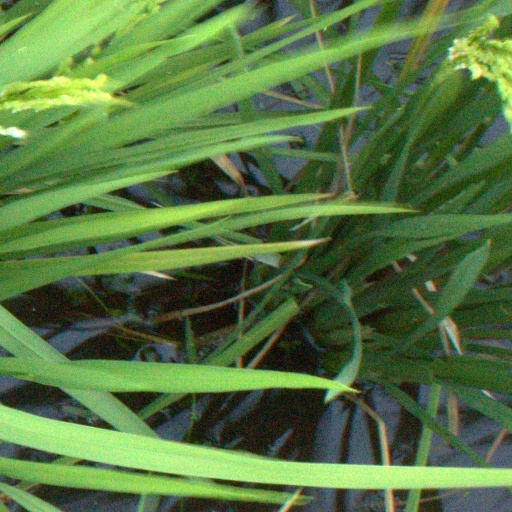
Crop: rice